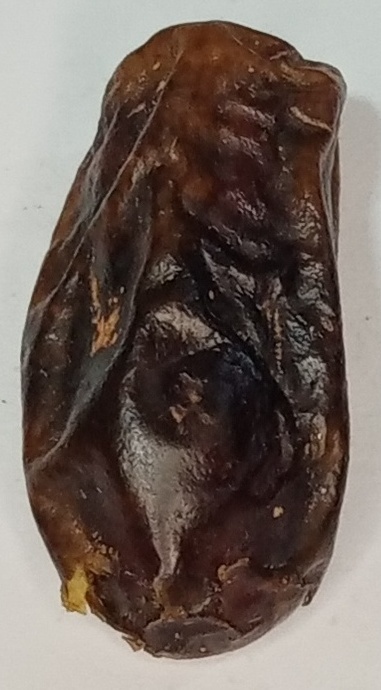
Variety: gajar
Size: large
Grade: grade-3